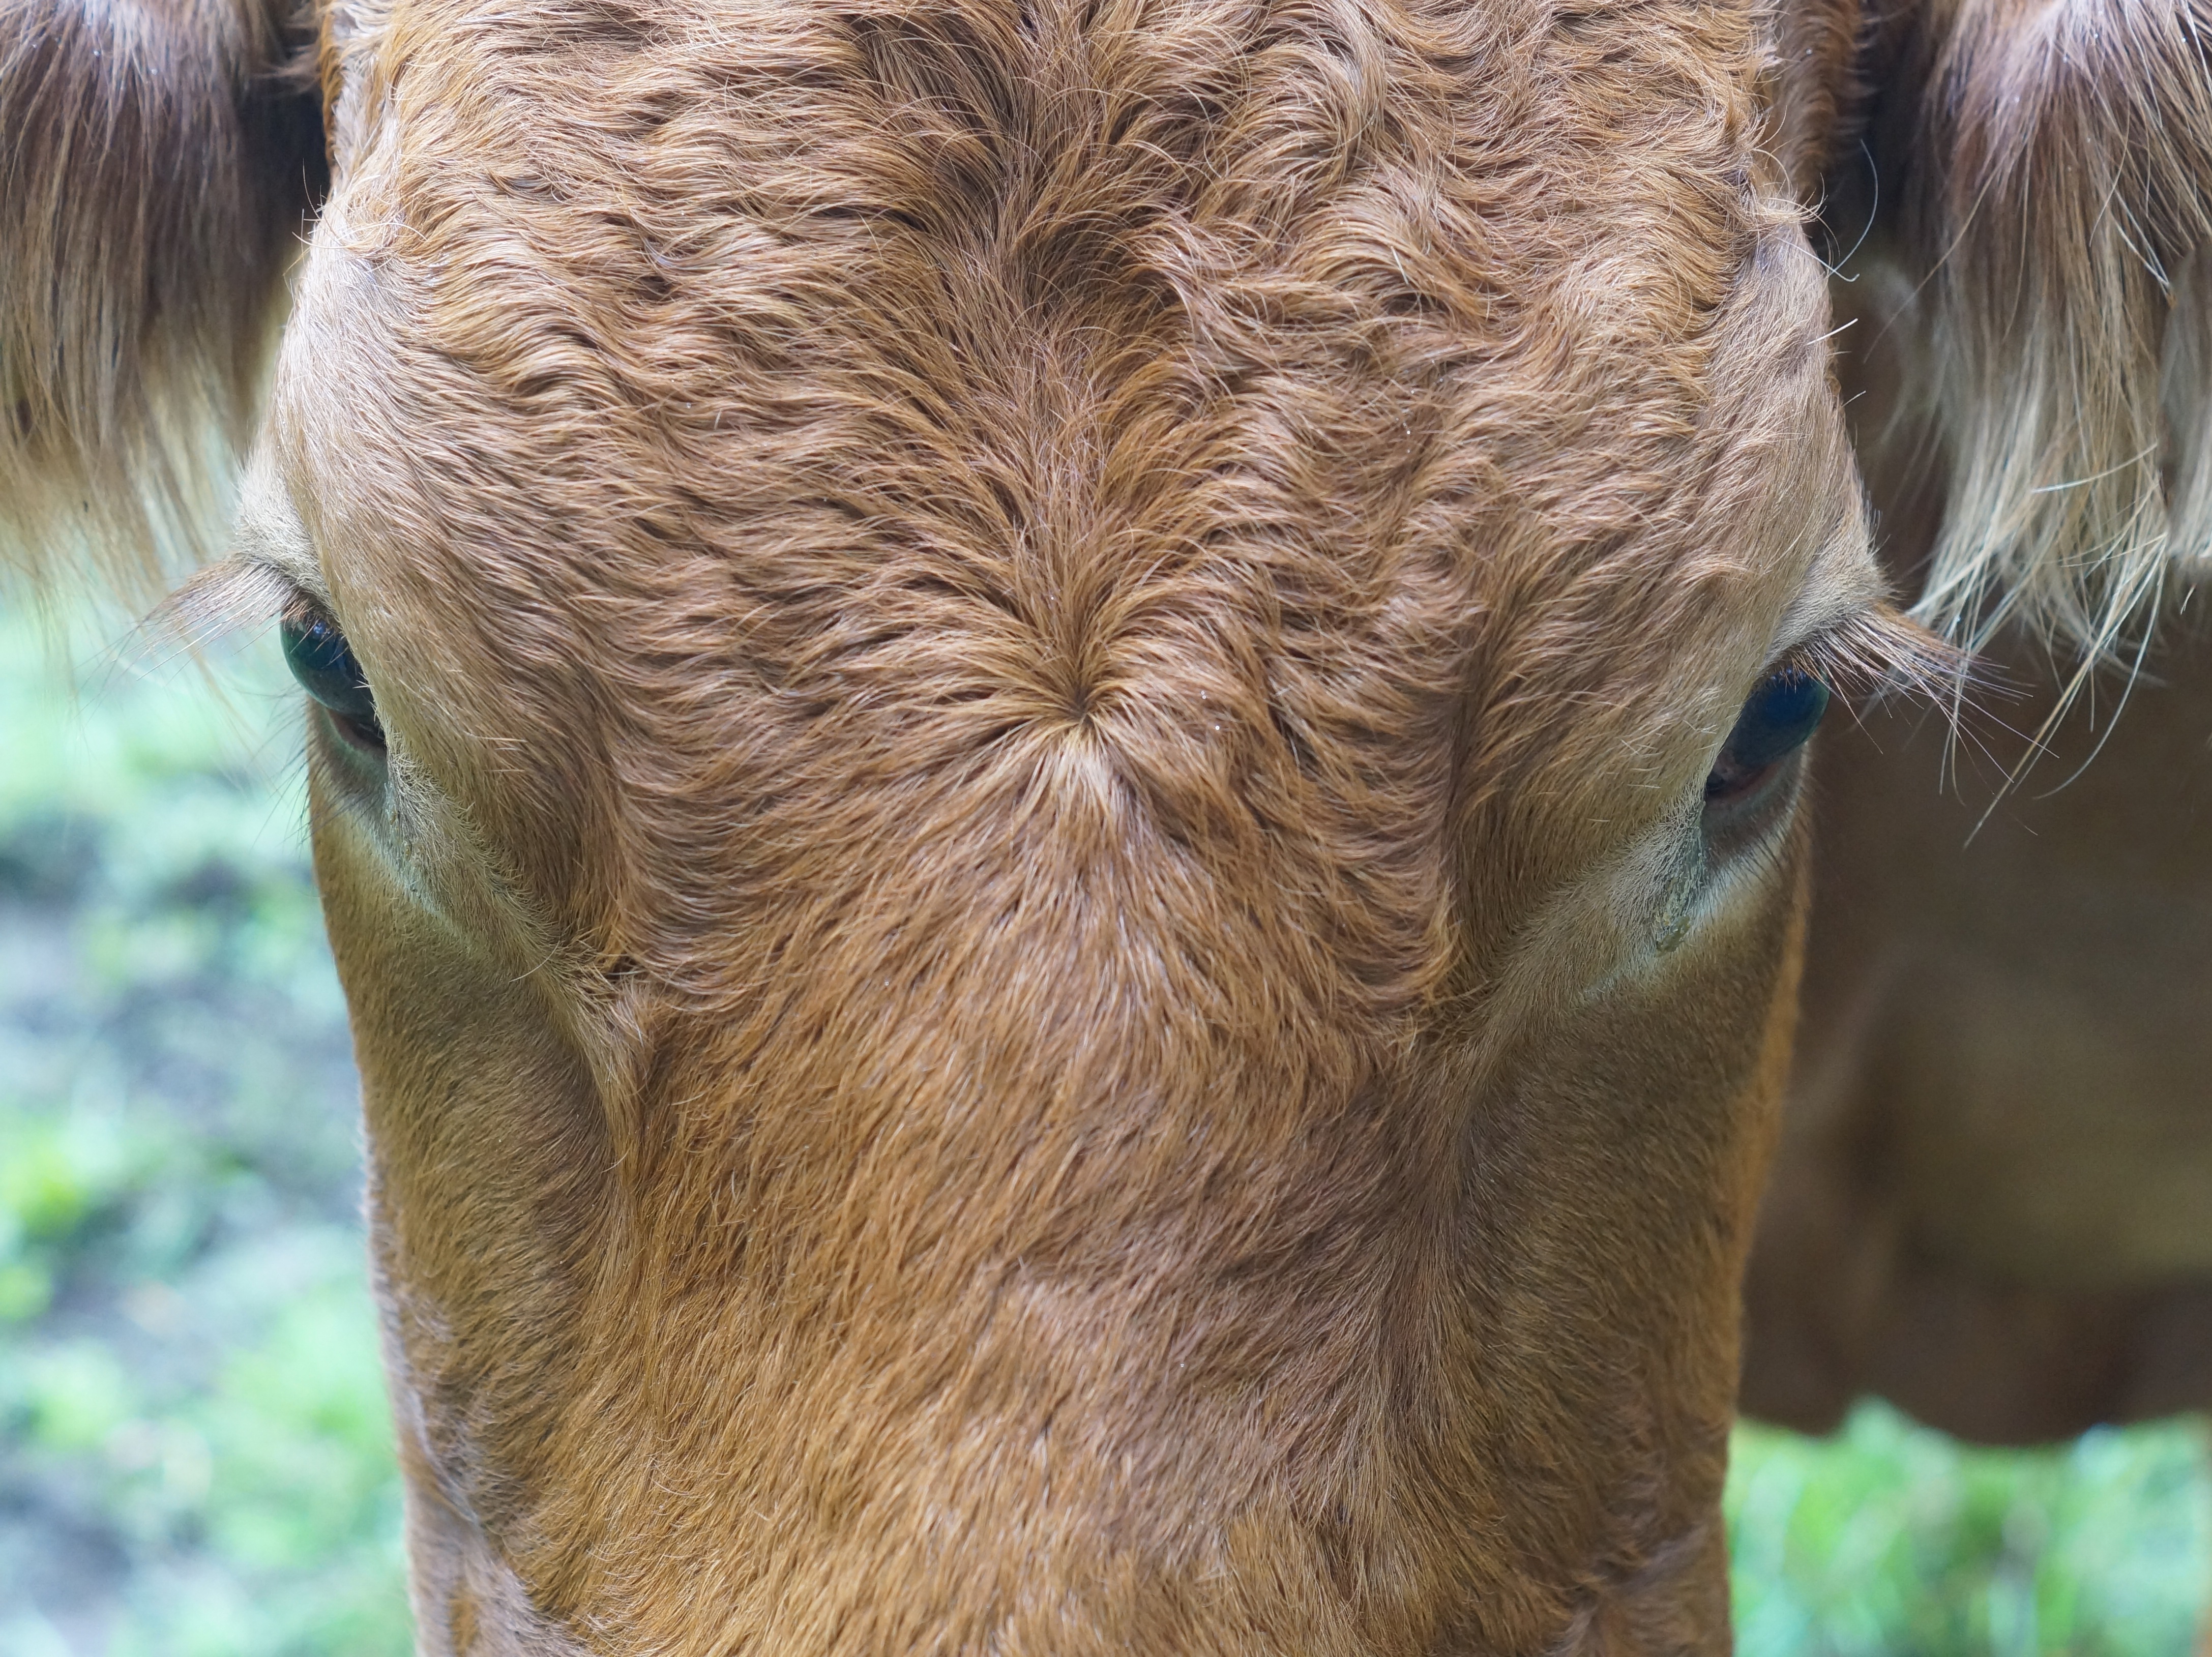
grass, farm, wildlife, horn, fur, portrait, cow, cattle, livestock, horse, mammal, mane, agriculture, milk, close, meat, beef, fauna, close up, face, head, creature, germany, alm, highlands, dear, sauerland, cattle like mammal, horse like mammal